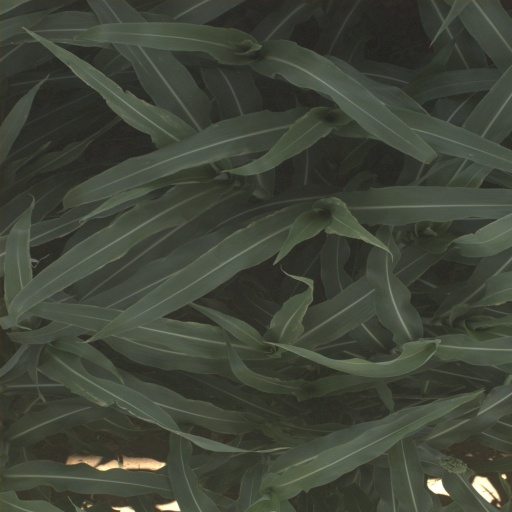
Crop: sorghum